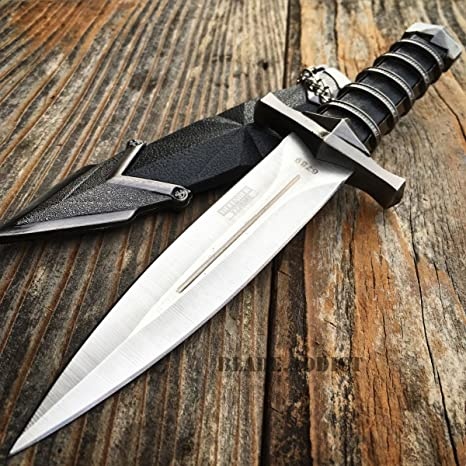
Defender 11" Collectible Dagger With Sheath Antique Daggers Black Color 6789
Features: 11" Overall Length With Sheath 9.5" Total Knife Length 5" Blade Length 4.5" Handle Length 1" Blade Width Silver Blade Comes With Sheath Heavy Duty Brand New Good Quality
Brand: Defender
Category: Arts & Entertainment > Hobbies & Creative Arts > Collectibles > Collectible Weapons > Collectible Knives > Tactical Collectible Knives